Knowlton Township, New Jersey

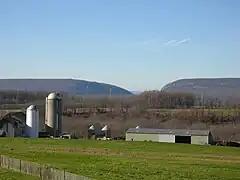
Knowlton Township's rural character is evident in this view of the Delaware Water Gap from Linaberry Road.

The 2010 United States census counted 3,055 people, 1,097 households, and 864 families in the township. The population density was . There were 1,212 housing units at an average density of . The racial makeup was 96.07% (2,935) White, 0.92% (28) Black or African American, 0.29% (9) Native American, 0.92% (28) Asian, 0.00% (0) Pacific Islander, 0.75% (23) from other races, and 1.05% (32) from two or more races. Hispanic or Latino of any race were 3.63% (111) of the population.